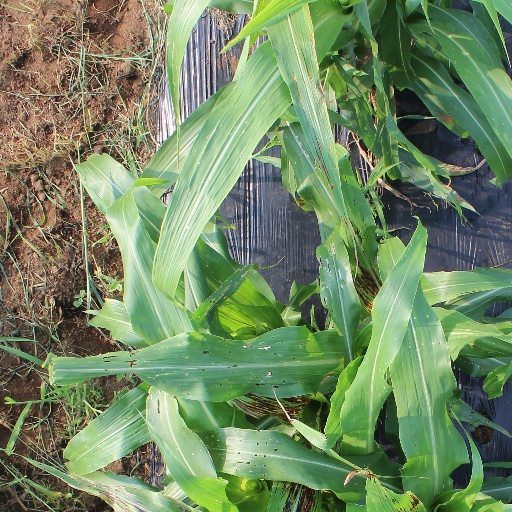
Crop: sorghum